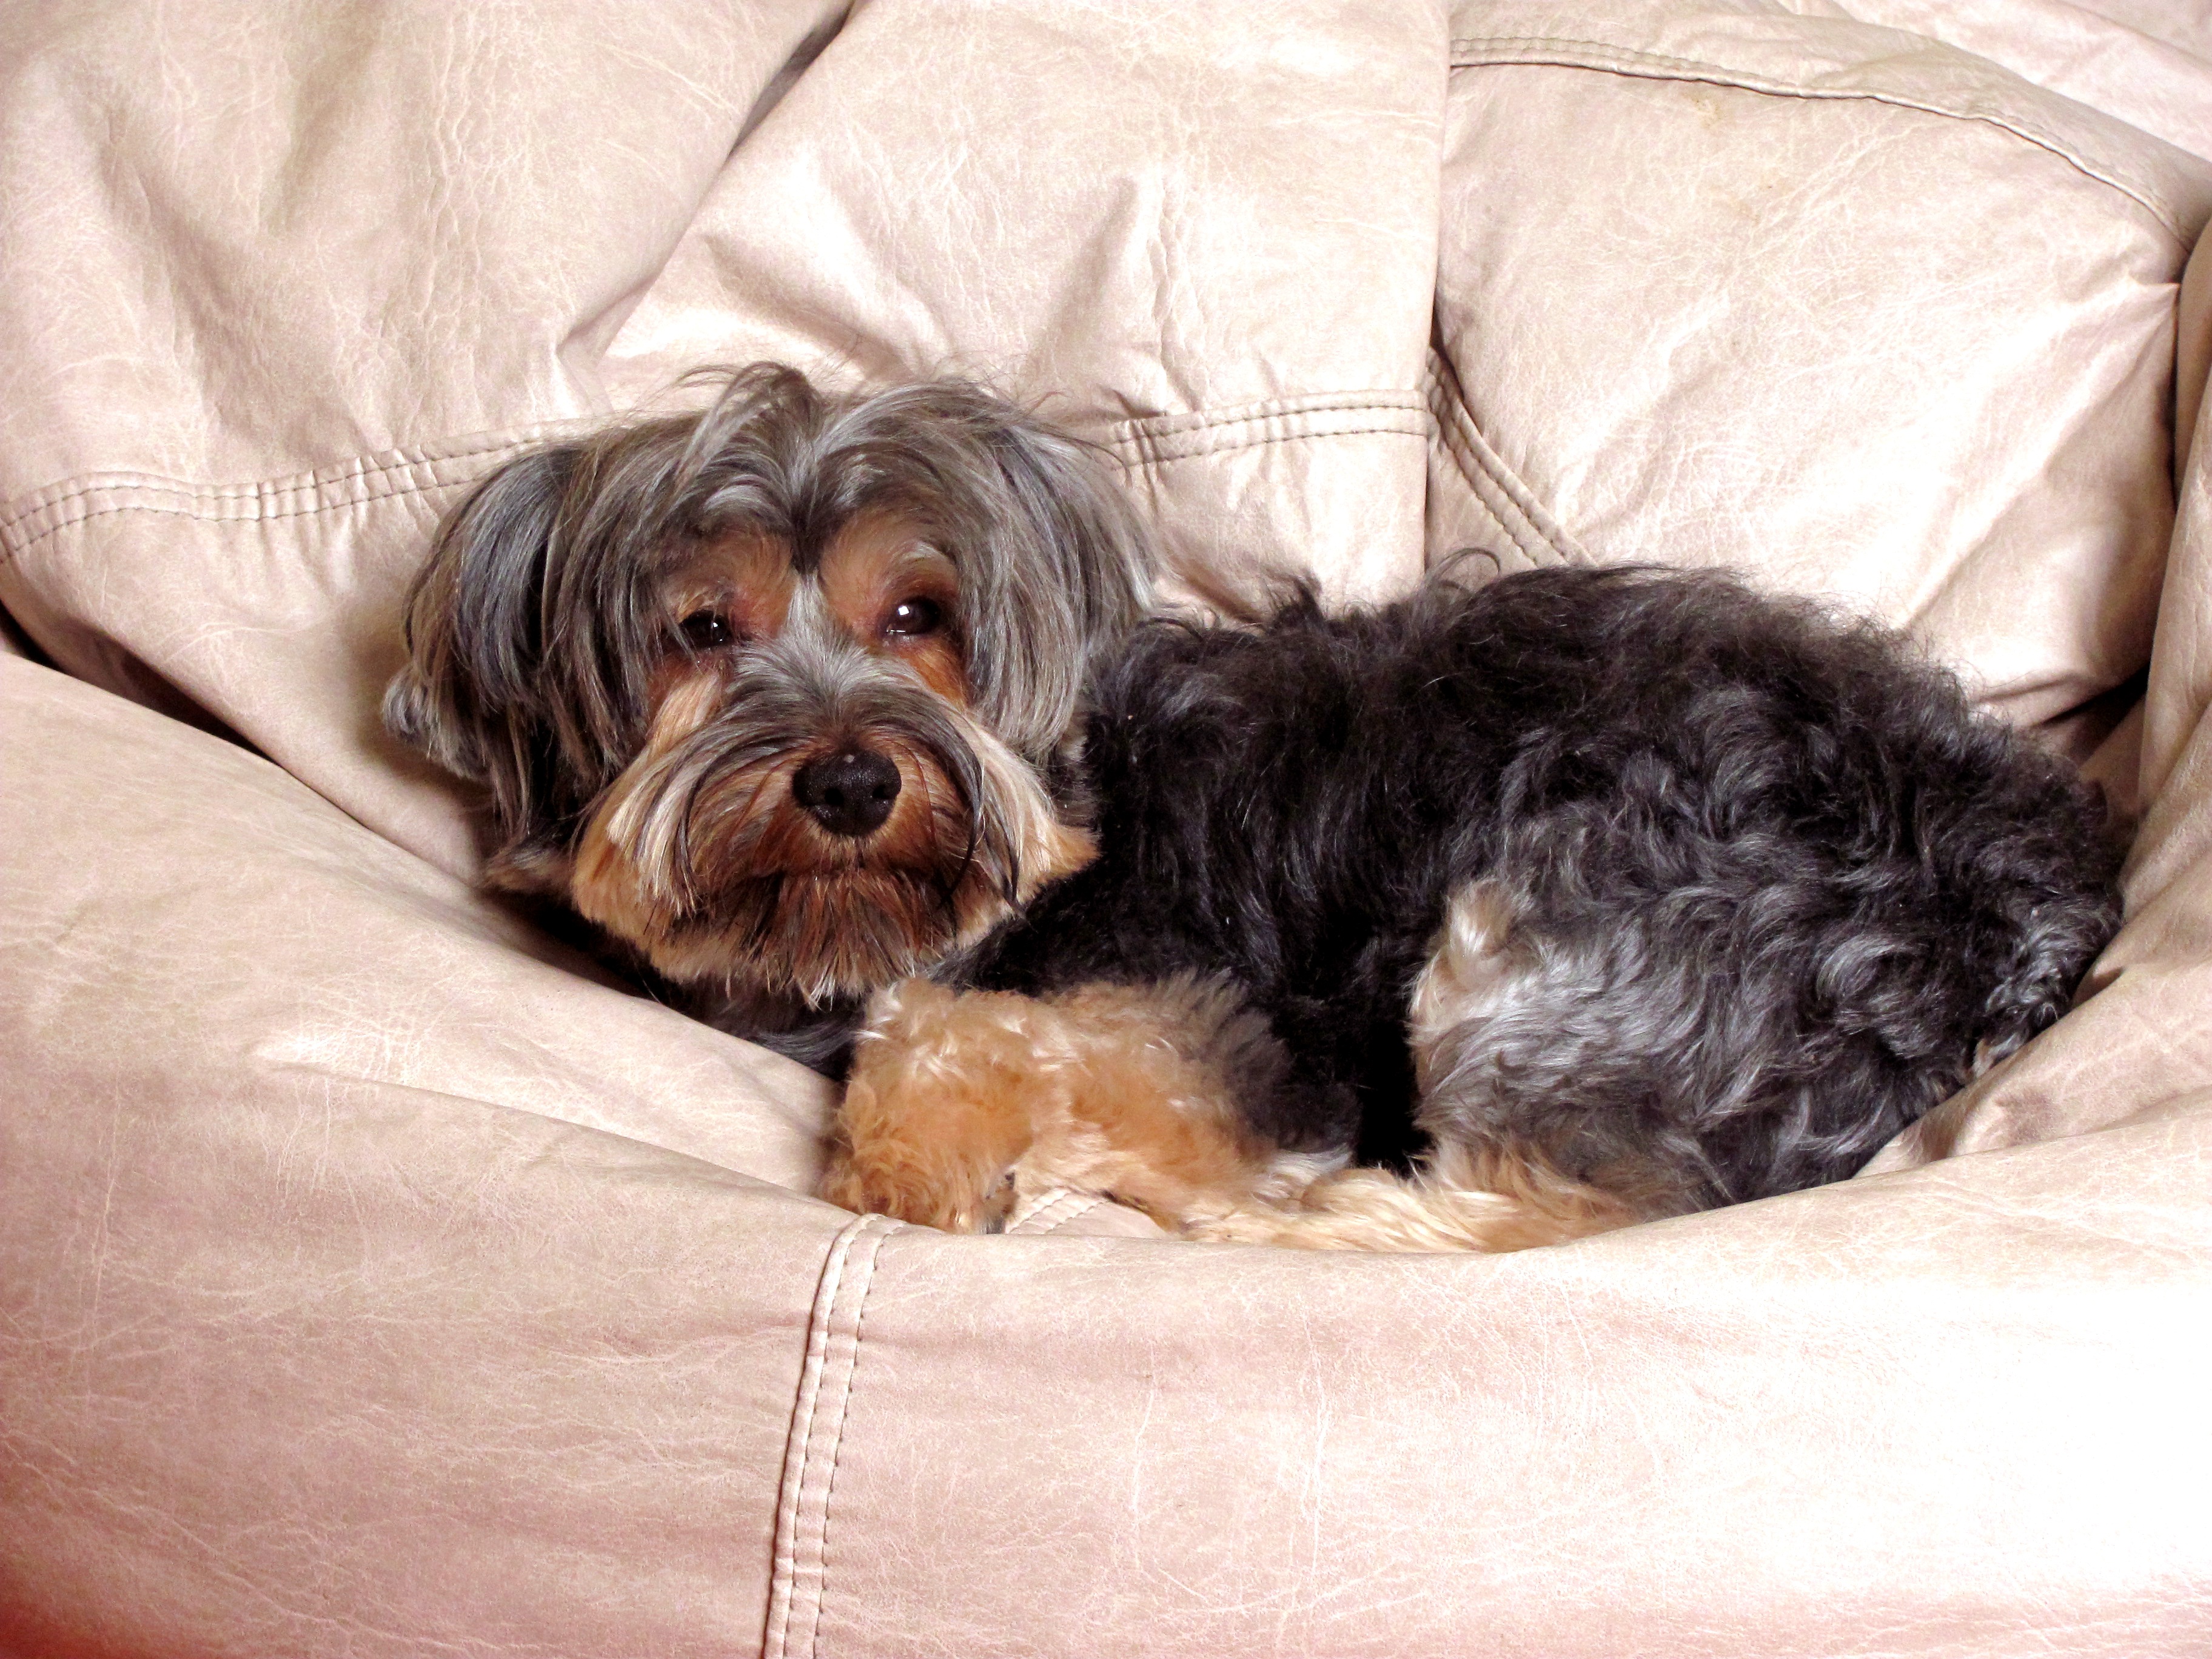
puppy, dog, canine, pet, mammal, yorkshire, vertebrate, adorable, dog breed, lhasa apso, domestic animals, terrier, cavapoo, cockapoo, tibetan terrier, havanese, dog like mammal, schnoodle, dandie dinmont terrier, dog crossbreeds, morkie, bolonka, poodle crossbreed, lowchen